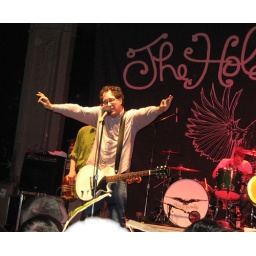
boys and girls in america